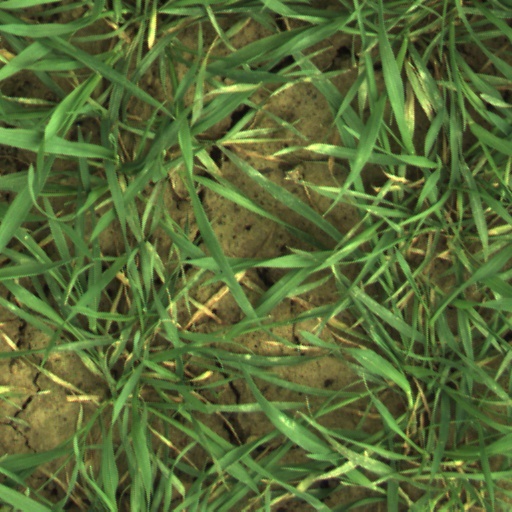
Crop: wheat